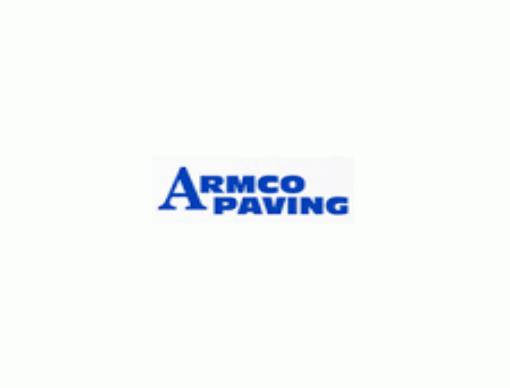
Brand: Armco
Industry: Others